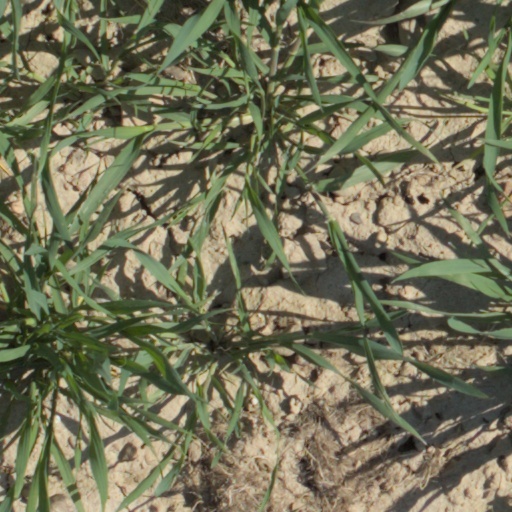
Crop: wheat